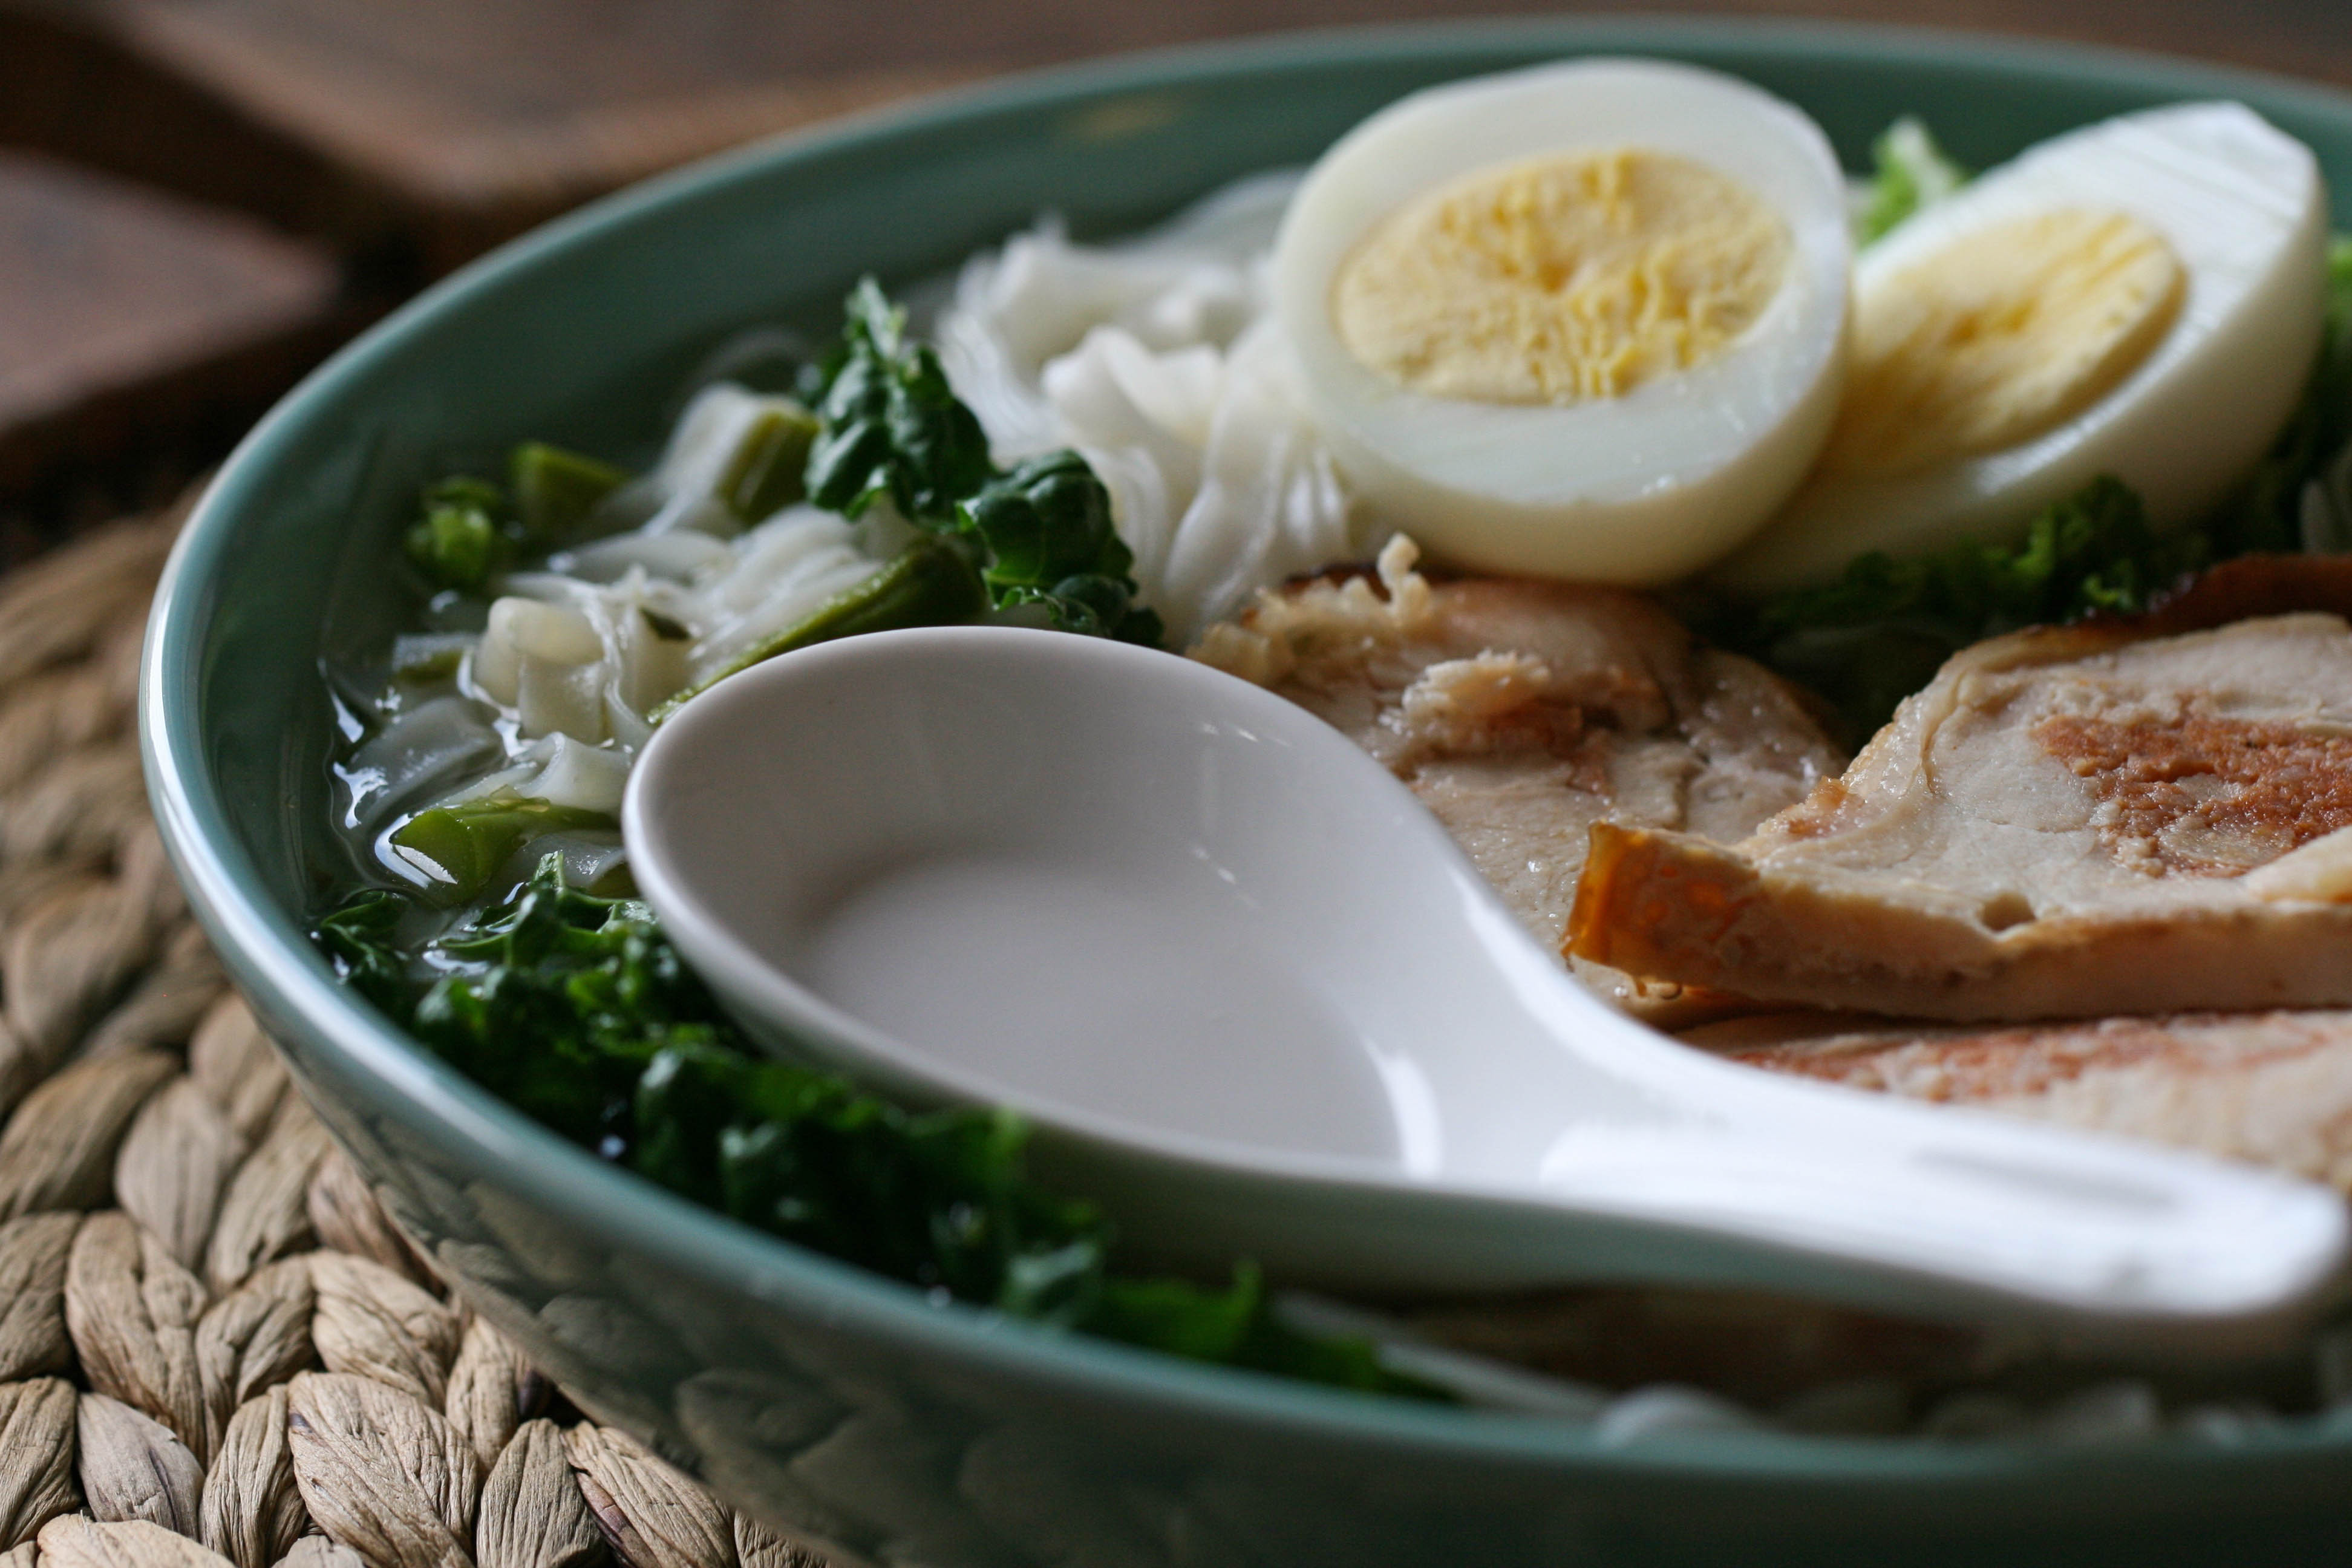
asian, beef, bowl, egg, heathly, hot, japanese, meal, new, noodles, pork, ramen, soup, spoon, stew, vegetable